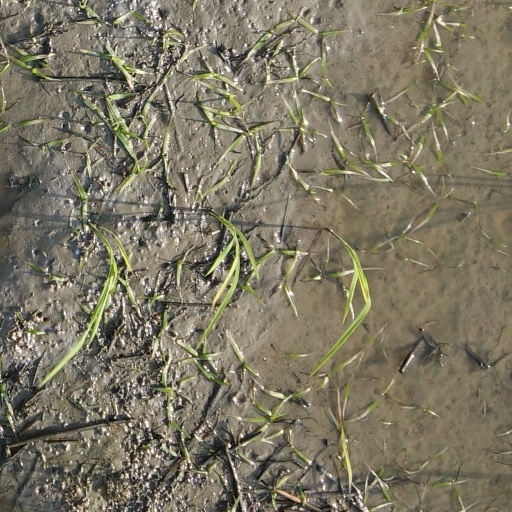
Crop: rice